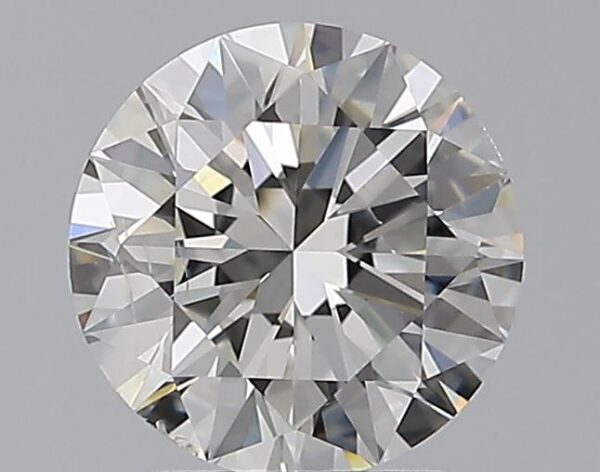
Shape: round
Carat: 2
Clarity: SI2
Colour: H
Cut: EX
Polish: EX
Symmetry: EX
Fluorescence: N
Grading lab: GIA
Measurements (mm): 8.06 x 8.1 x 4.98